Ren Hanami

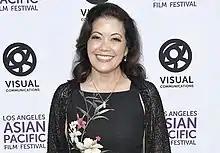
Ren Hanami at Los Angeles Asian Pacific Film Festival

Ren Hanami is an American stage/screen/voice actress, writer, director and singer. Hanami is a recurring Guest Star on Disney's "Bunk'd", and has appeared in TV shows such as "", "Silicon Valley", "This is Us", "Criminal Minds" and "GLOW". Her first feature film role was "Air Force One". She also appeared in the mini-series "The Storm" as Meteorologist Dawn Maleuga from Honolulu, Hawaii. She is the National Chairman of the SAG-AFTRA Asian Pacific American Media Committee and was inducted into the Asian Hall of Fame in 2021.